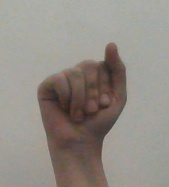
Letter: saad